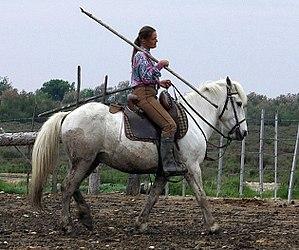
Monte professionnelle en Camargue
L’équitation Camargue tire son origine du travail des gardians, des cavaliers s'occupant de bovin dans la Camargue. C'est une discipline de la Fédération française d'équitation depuis 1995, avec ses propres niveaux de Galop, championnats et épreuves.